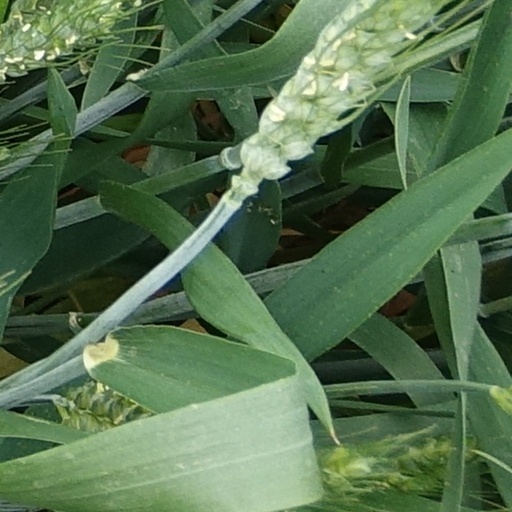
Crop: wheat